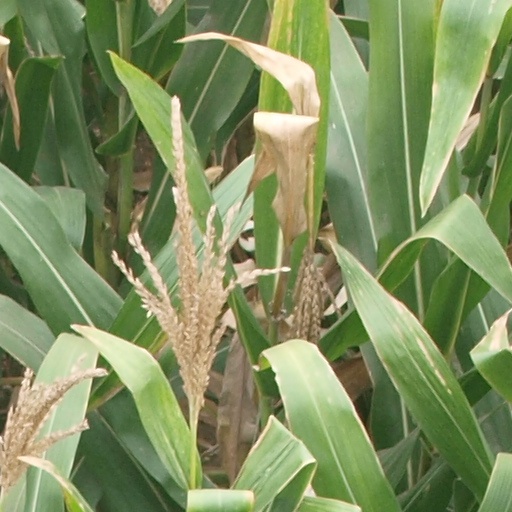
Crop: maize; corn